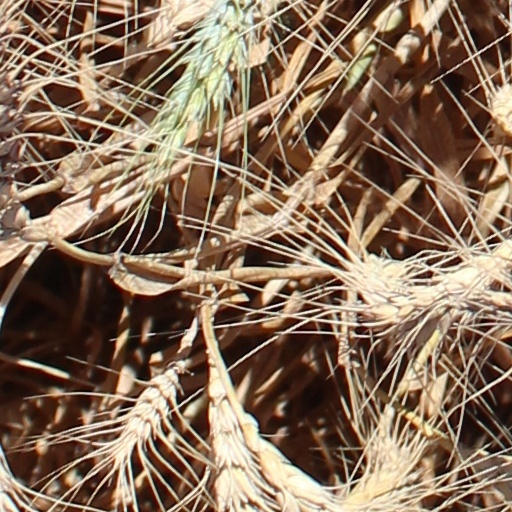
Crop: wheat